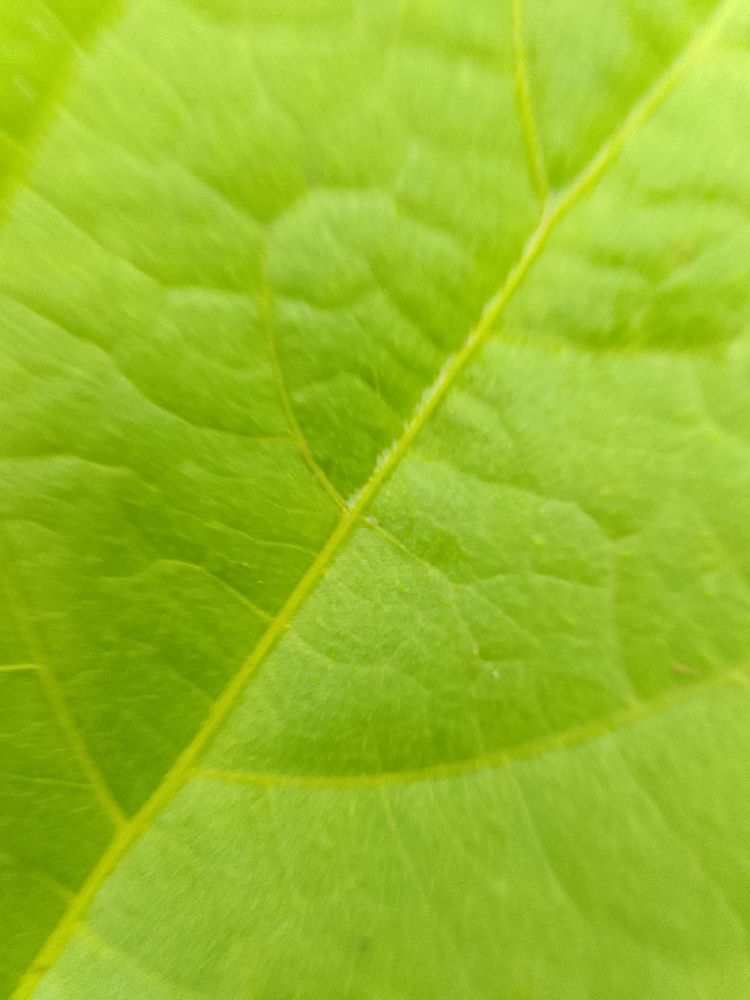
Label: healthy